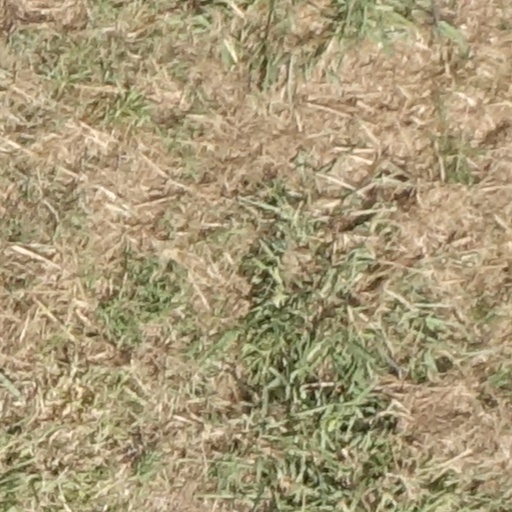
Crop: sorghum